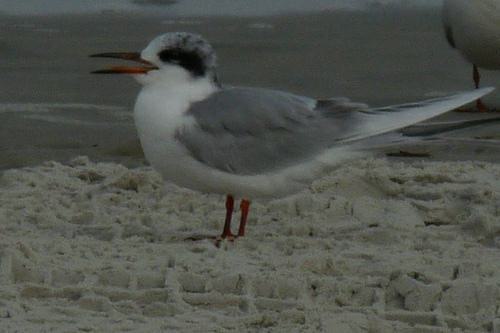
A photo of a forsters tern